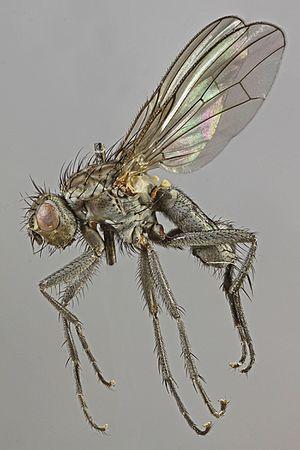
Aleochara obscurella est une espèce d' insectes coléoptères de la famille Staphylinidae. À l'instar des espèces du genre Aleochara, cette espèce est propre aux côtes littorales et plus spécifiquement aux rivages atlantiques européens. Ses larves sont endoparasites des pupes de diptères spécialisés dans la décomposition du Varech.